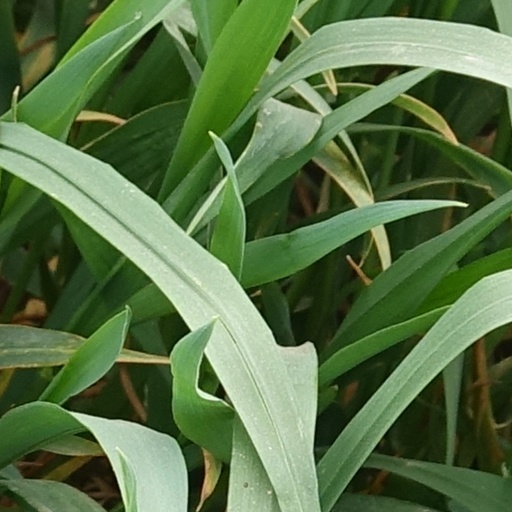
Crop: wheat